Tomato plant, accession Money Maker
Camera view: bottom (45 deg); turntable rotation: 0 degrees
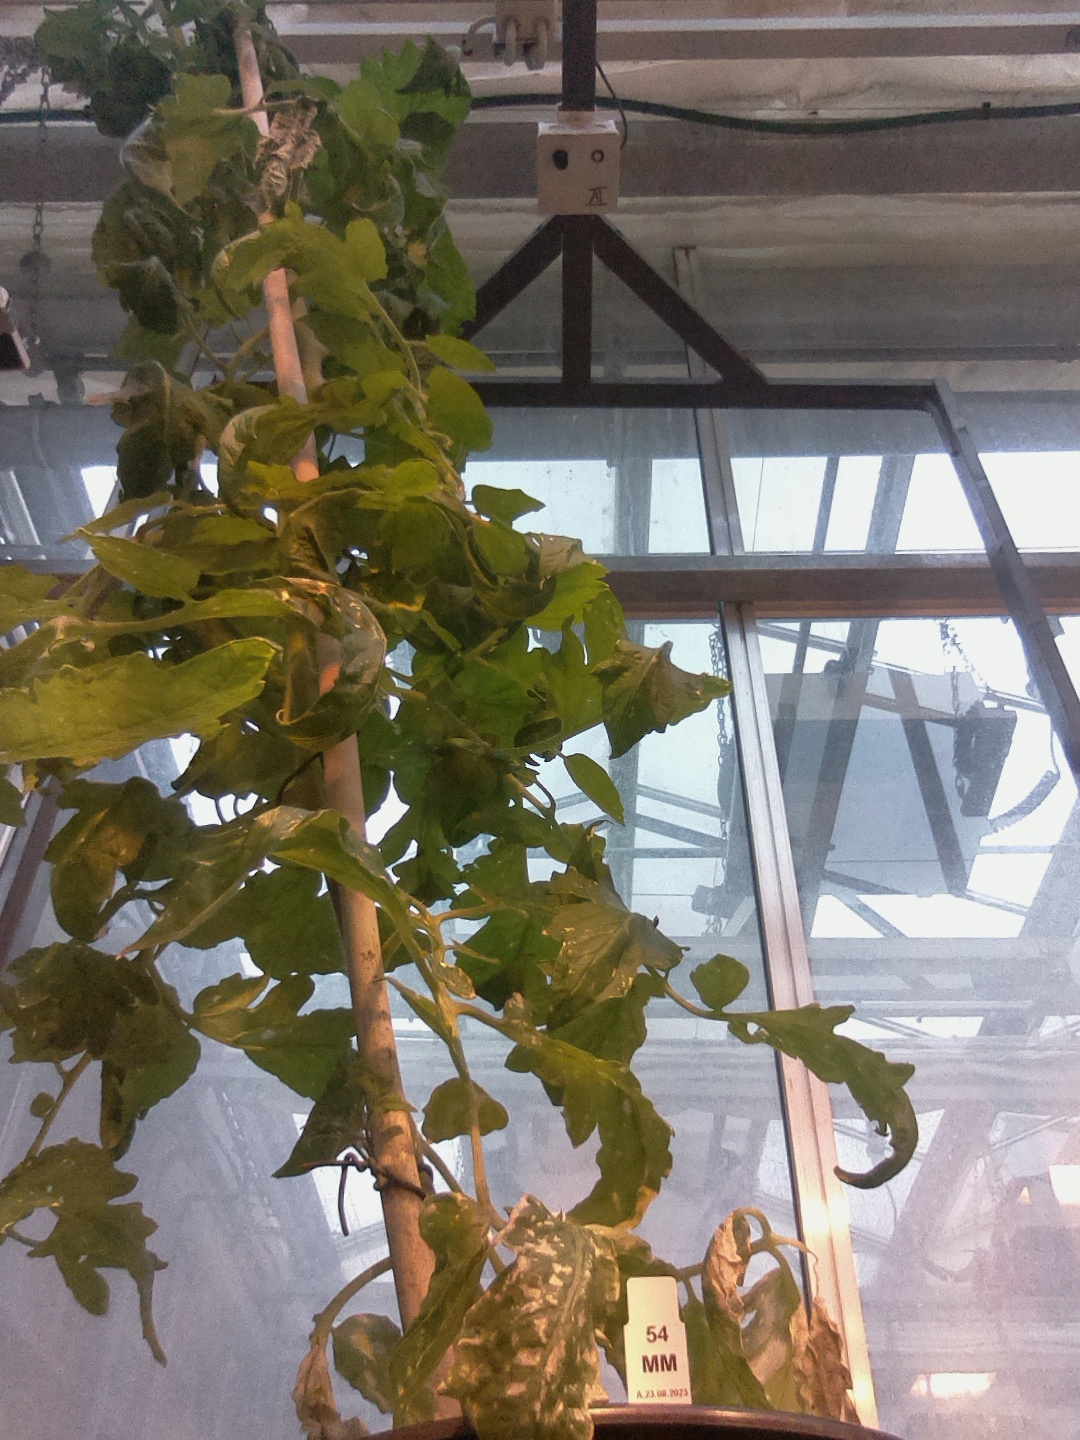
BBCH growth stage 70: Fruits at the main stem or branches visibles